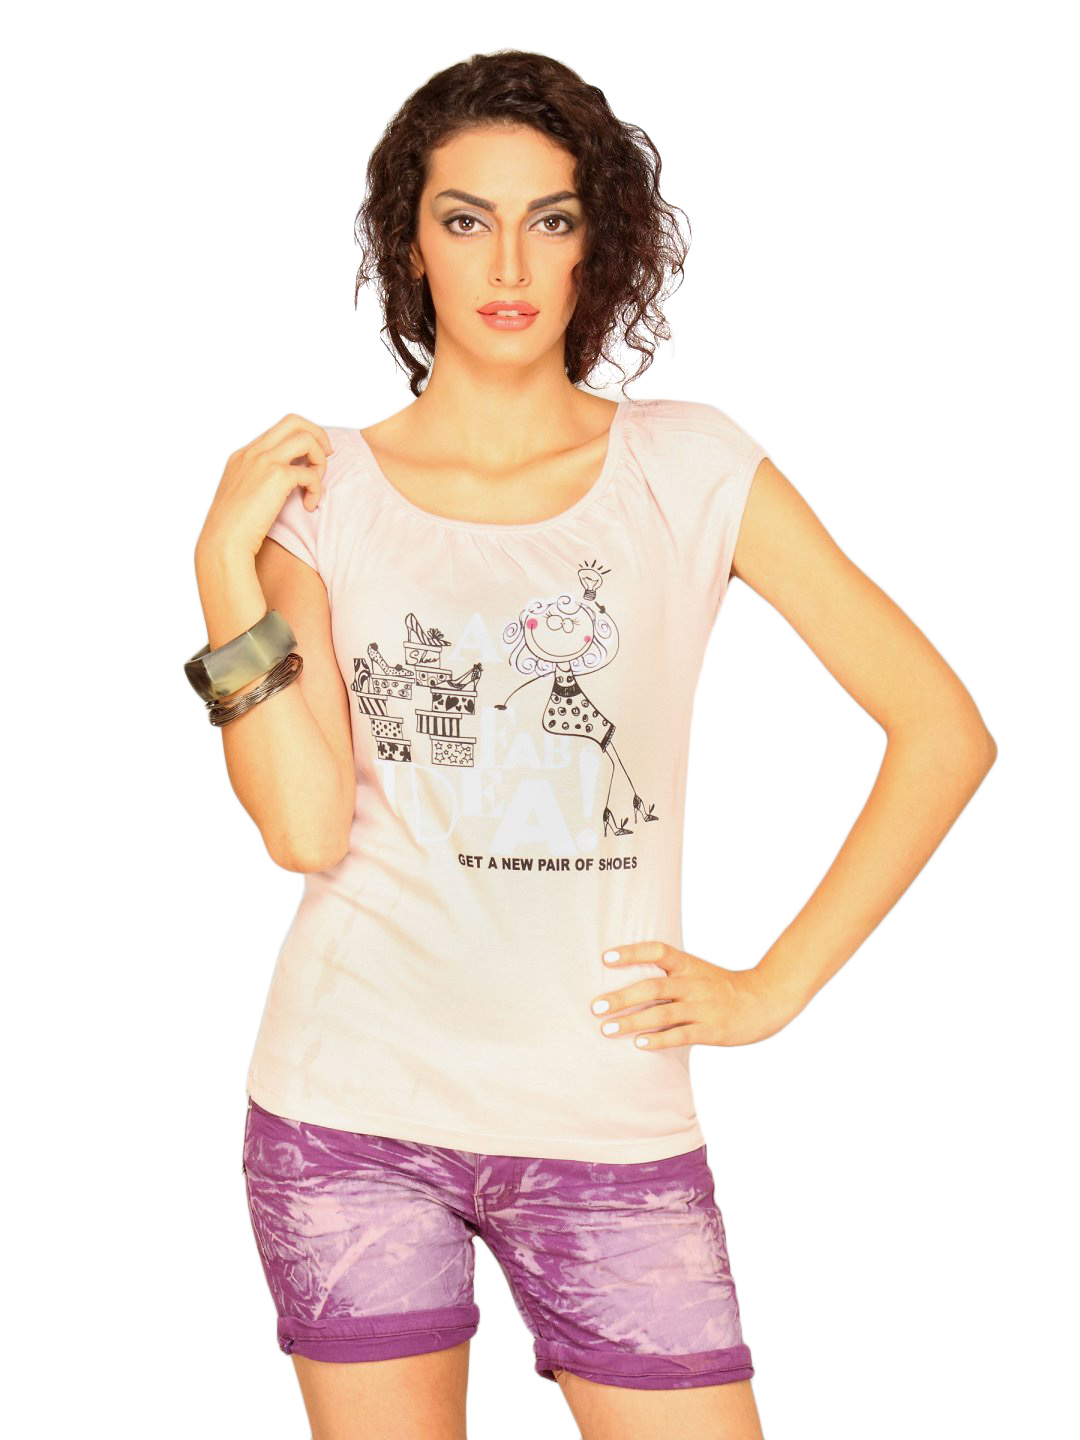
UCB Women's Young Pigment Pink T-shirt
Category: Apparel / Topwear / Tshirts
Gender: Women
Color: Pink
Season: Summer 2011
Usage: Casual